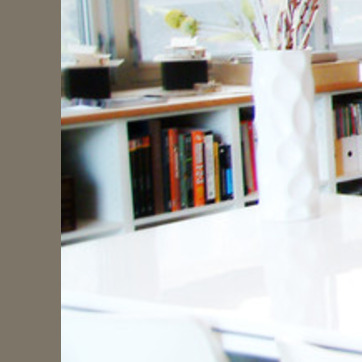
Material: paper